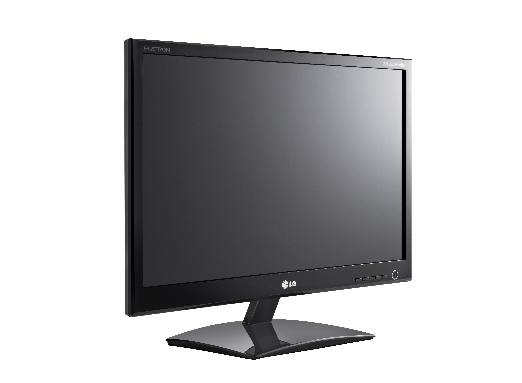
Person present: No